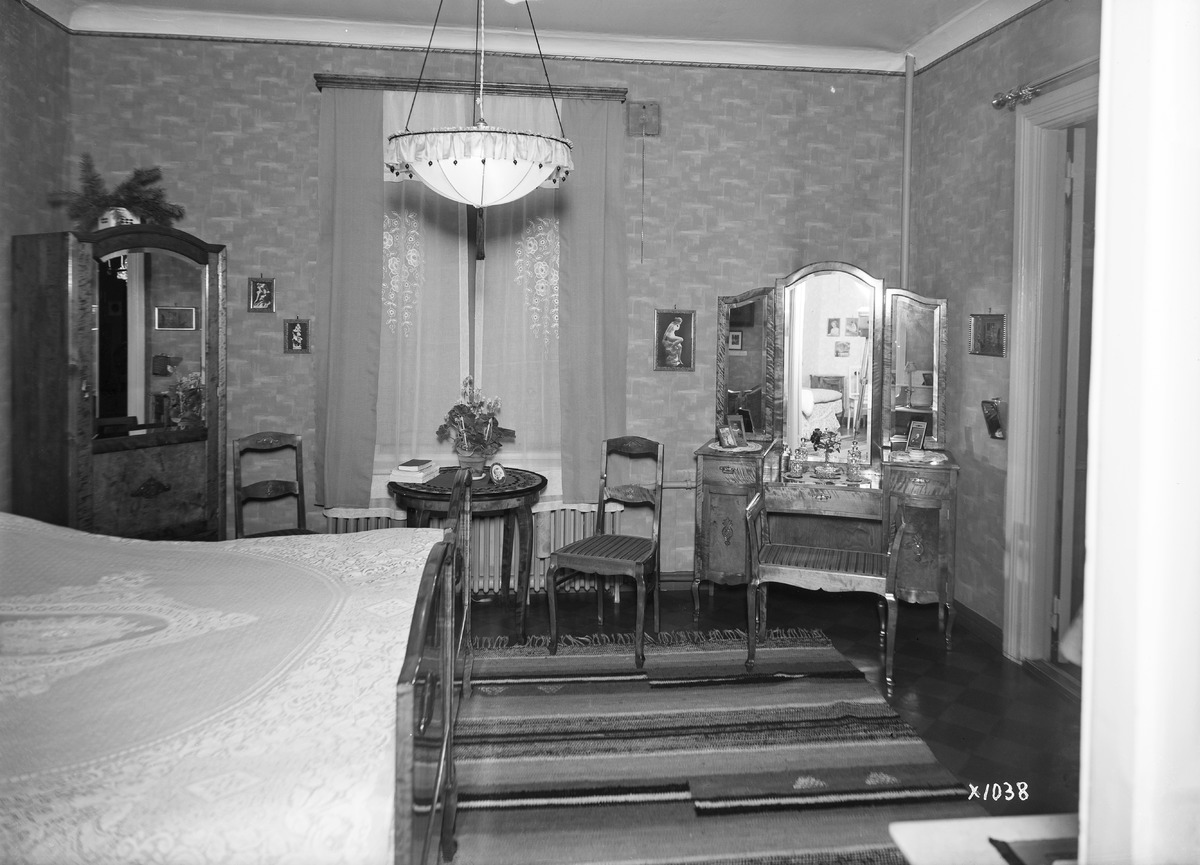
Huone kihlakunnantuomari Pekka Turpeisen yksityisasunnossa
A room in the apartment of District Judge Pekka Turpeinen
sisällön kuvaus: Huone kihlakunnantuomari Pekka Turpeisen yksityisasunnossa vuonna 1938. content description: A room in the apartment of District Judge Pekka Turpeinen in 1938.
Vuosi: 1938
Paikka: , Suomi, Suomi
Aiheet: kodit; sisäkuva; asunnot; huoneet; sisustus; apartments; homes; rooms; interior decoration; decor